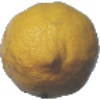
Label: lemon